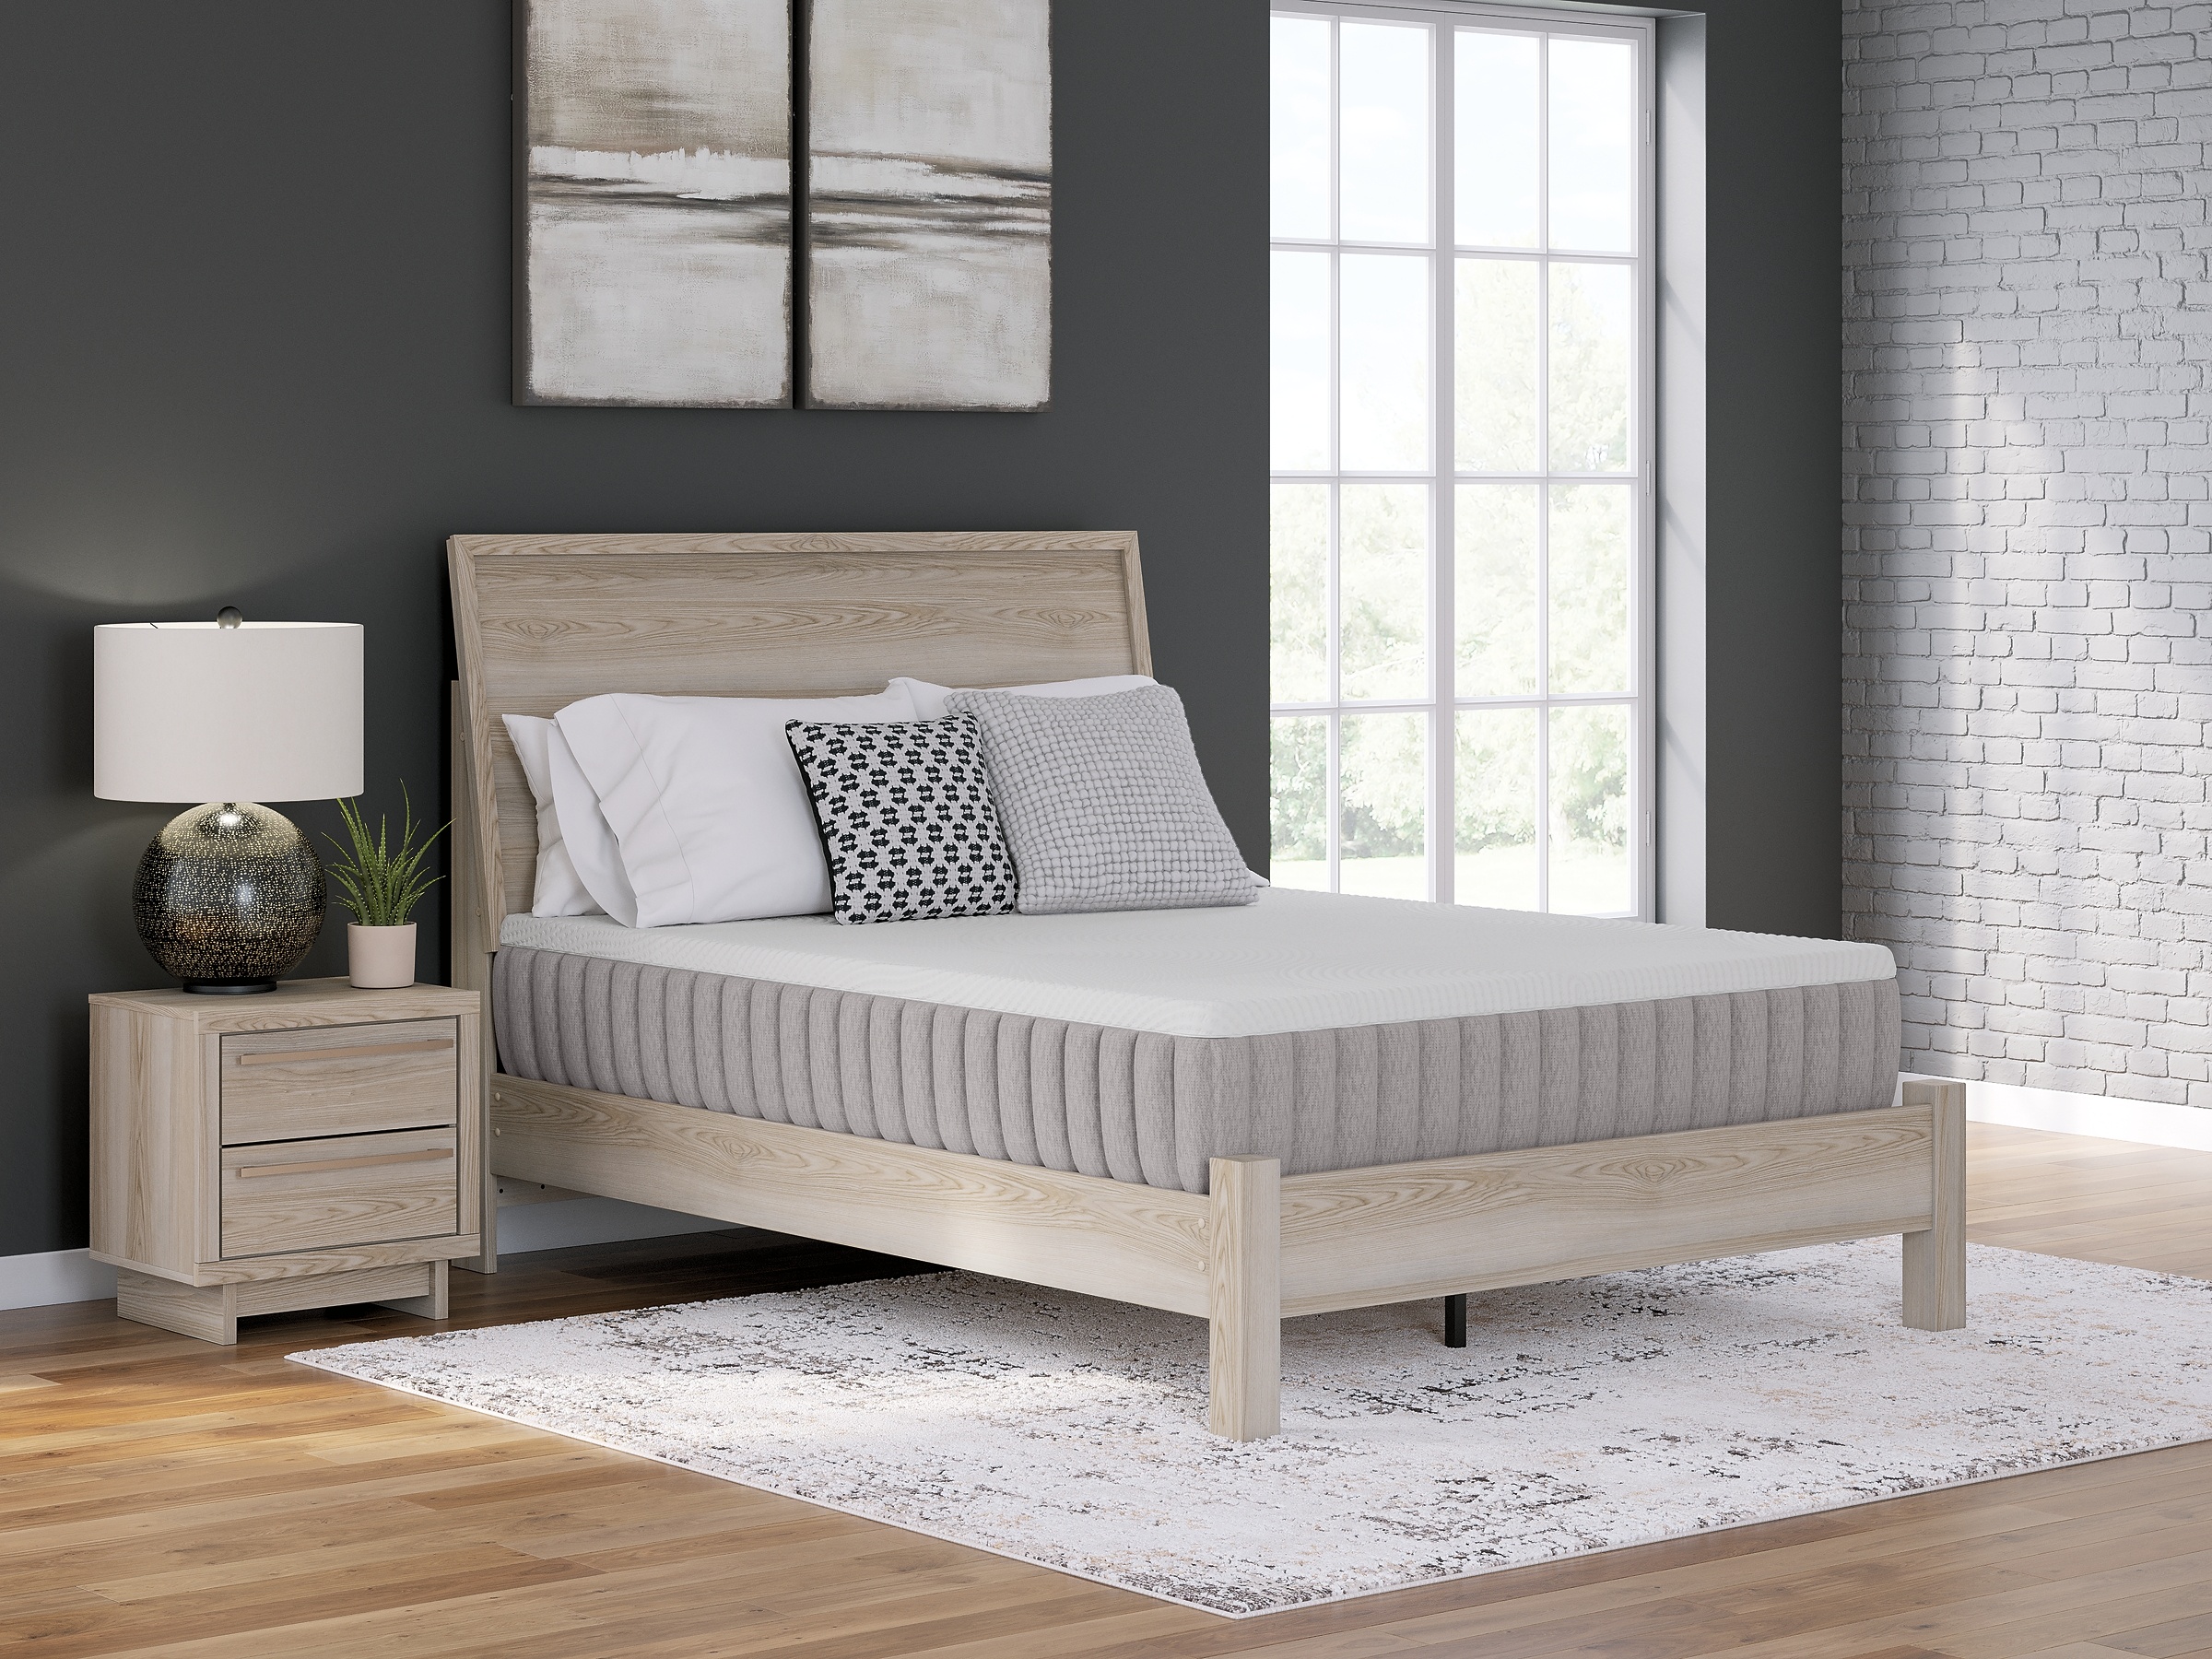
Terra Sleep Medium  Mattress
Peaceful zzz’s, positive impact. This mattress prioritizes conscious craftsmanship without sacrificing the luxurious sleep you love. Pressure-relieving layers keep you snoozing soundly. It’s constructed with REPREVE® recycled polyester made from plastic bottles, helping to protect the land we live on, the oceans we need and the air we breathe. And you can rest easy knowing the Talalay latex comes from responsibly managed forests—all while the latex’s temperature-regulating design keeps you cool and comfortable throughout the night. Specifications Details Comfort level: medium, Luxury 4-way stretch knit top cover for uniform comfort and durability, Made with REPREVE®, the world's leading recycled fiber; REPREVE® recycled polyester is made from plastic bottles, FSC® Certified Natural Talalay latex is made from 100% natural rubber and offers a consistent and supportive feel, Power packed wrapped coil unit with Ashley Edge technology to minimize motion transfer and enhance support, Base support foam for added stability, Adjustable base compatible, 10-year non-prorated warranty, Note: Purchasing mattress and foundation from two different brands may void warranty; check warranty for details, Foundation/box spring available, sold separately, Mattress ships in a box; please allow 48 hours for your mattress to fully expand after opening, State recycling fee may apply Material Fabric Lifestyle Traditional Queen Specifications Dimensions 60''W x 80''D x 12''H King Specifications Dimensions 76''W x 80''D x 12''H California King Specifications Dimensions 72''W x 84''D x 12''H
Brand: Sierra Sleep® by Ashley
Category: Furniture > Beds & Accessories > Mattresses > Latex Mattresses